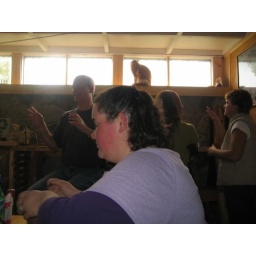
in the kitchen at erratic rock